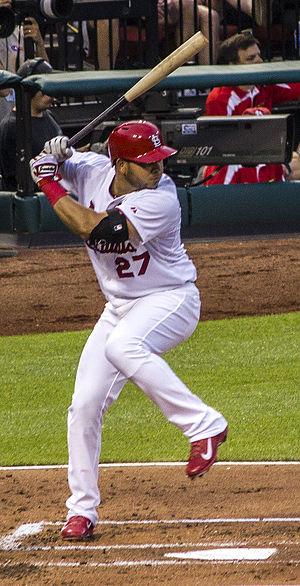
La saison 2014 des Cardinals de Saint-Louis est la 133ᵉ saison en Ligue majeure de baseball pour cette franchise et sa 123ᵉ dans la Ligue nationale.